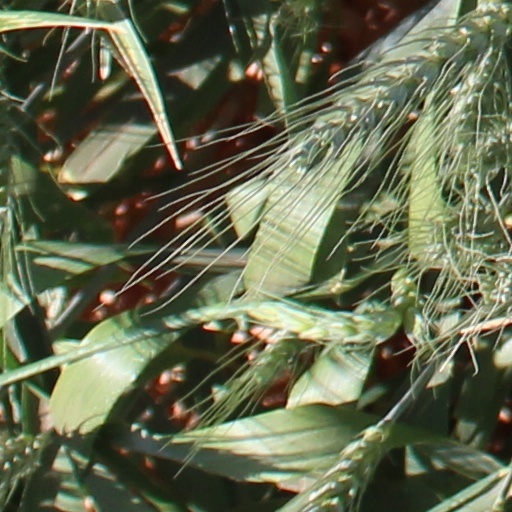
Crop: wheat